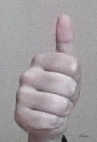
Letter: aleff